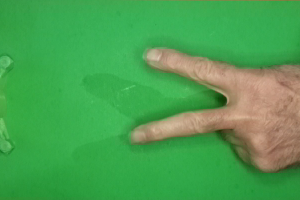
Label: scissors